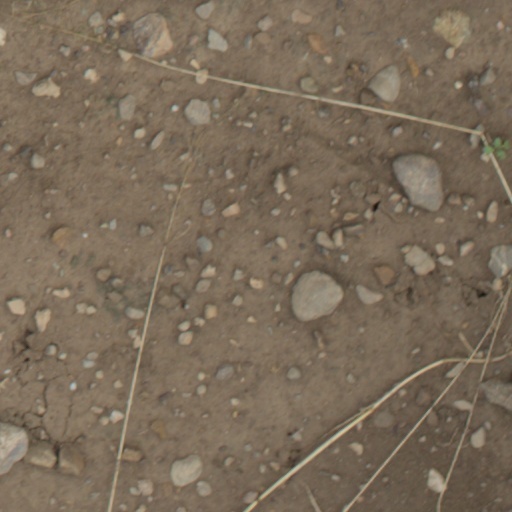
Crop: wheat